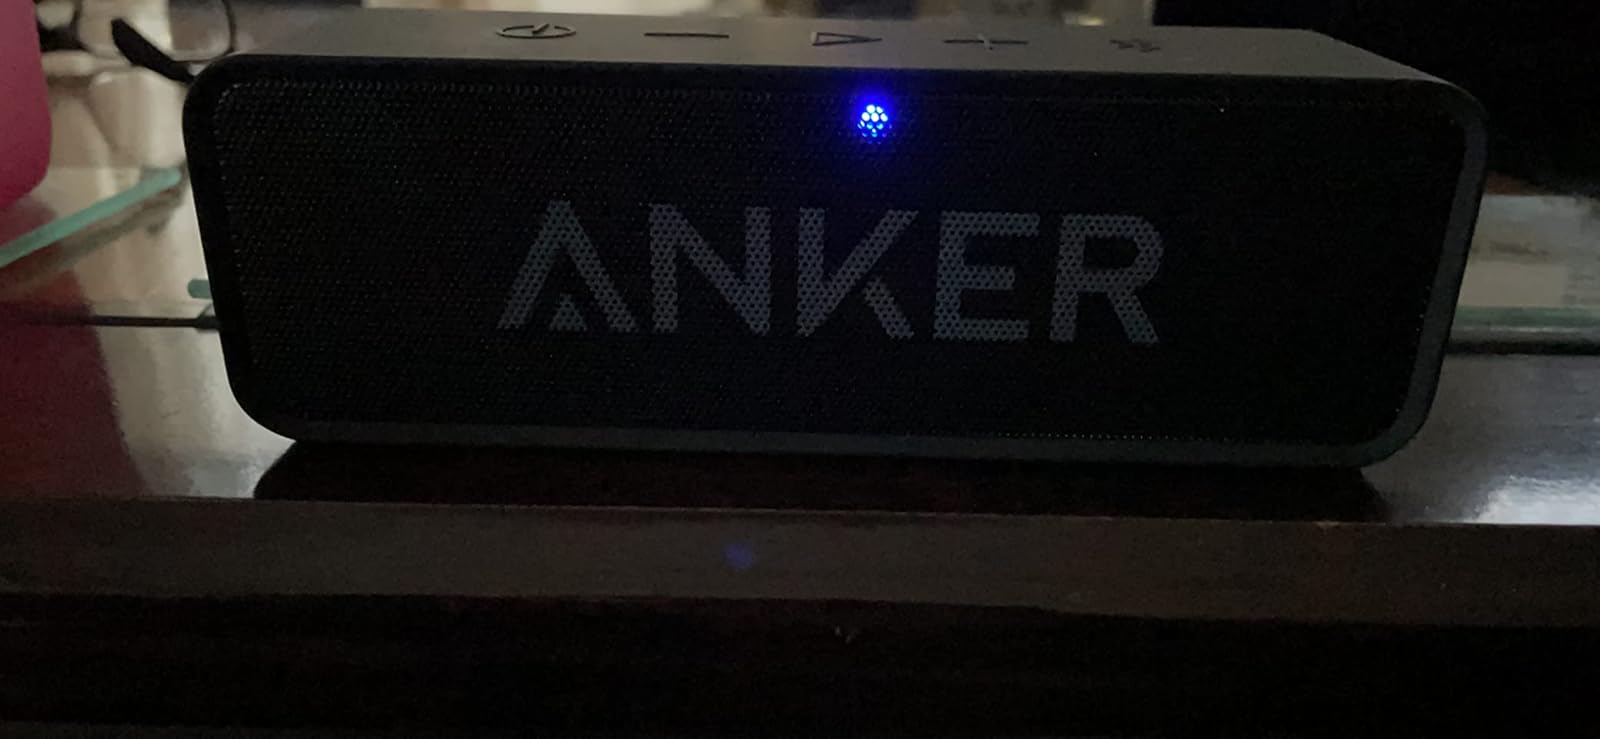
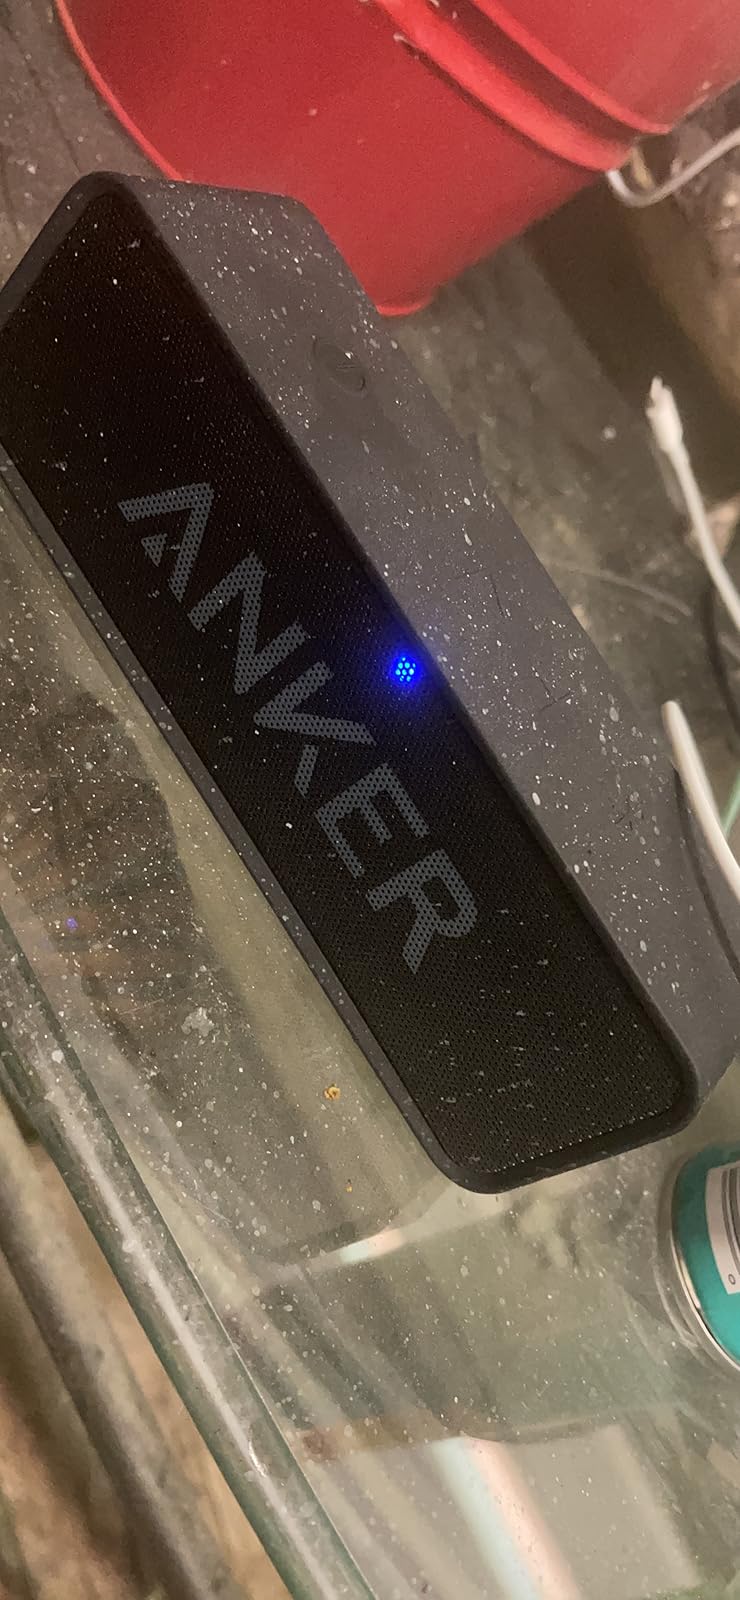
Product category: speaker
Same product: yes